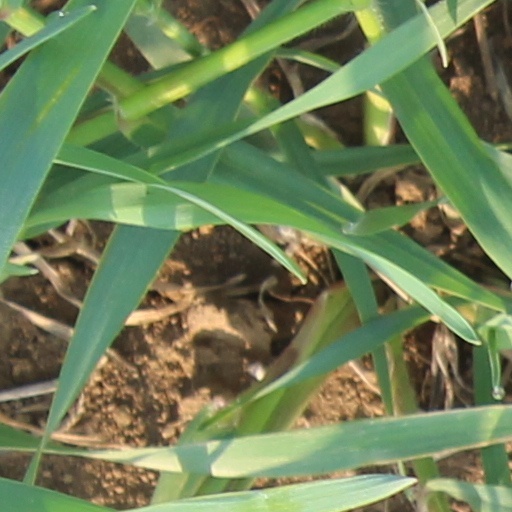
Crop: wheat